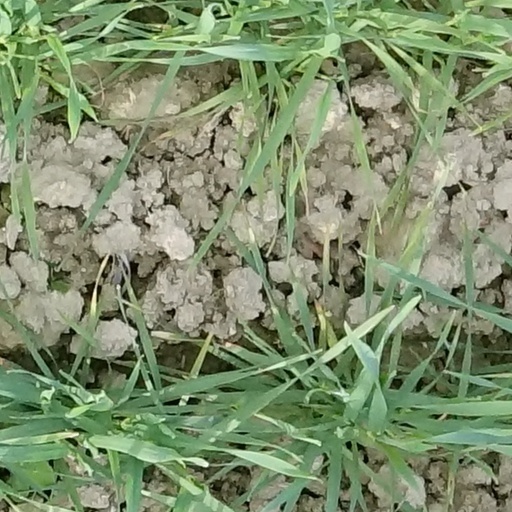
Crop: wheat